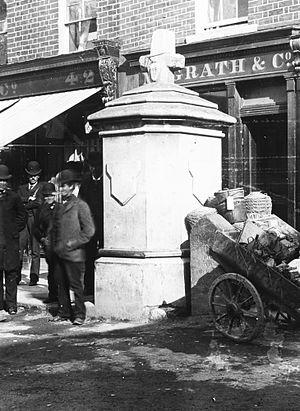
Blackrock est une ville du comté de Dún Laoghaire-Rathdown en République d'Irlande ; elle fait partie du Grand Dublin.